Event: Nepal Earthquake
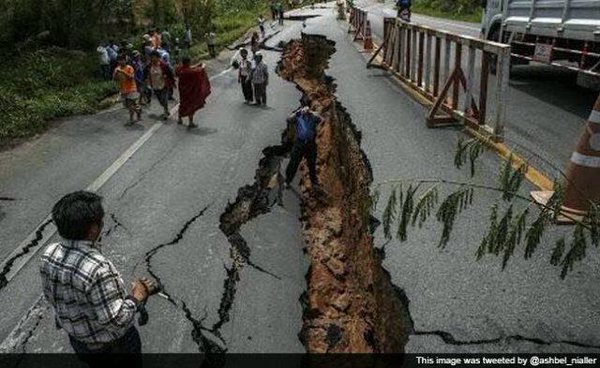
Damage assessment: damage